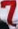
Number: 7